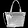
Label: Bag